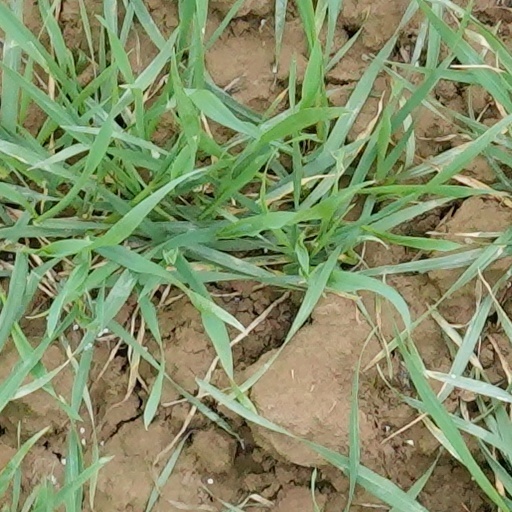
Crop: wheat